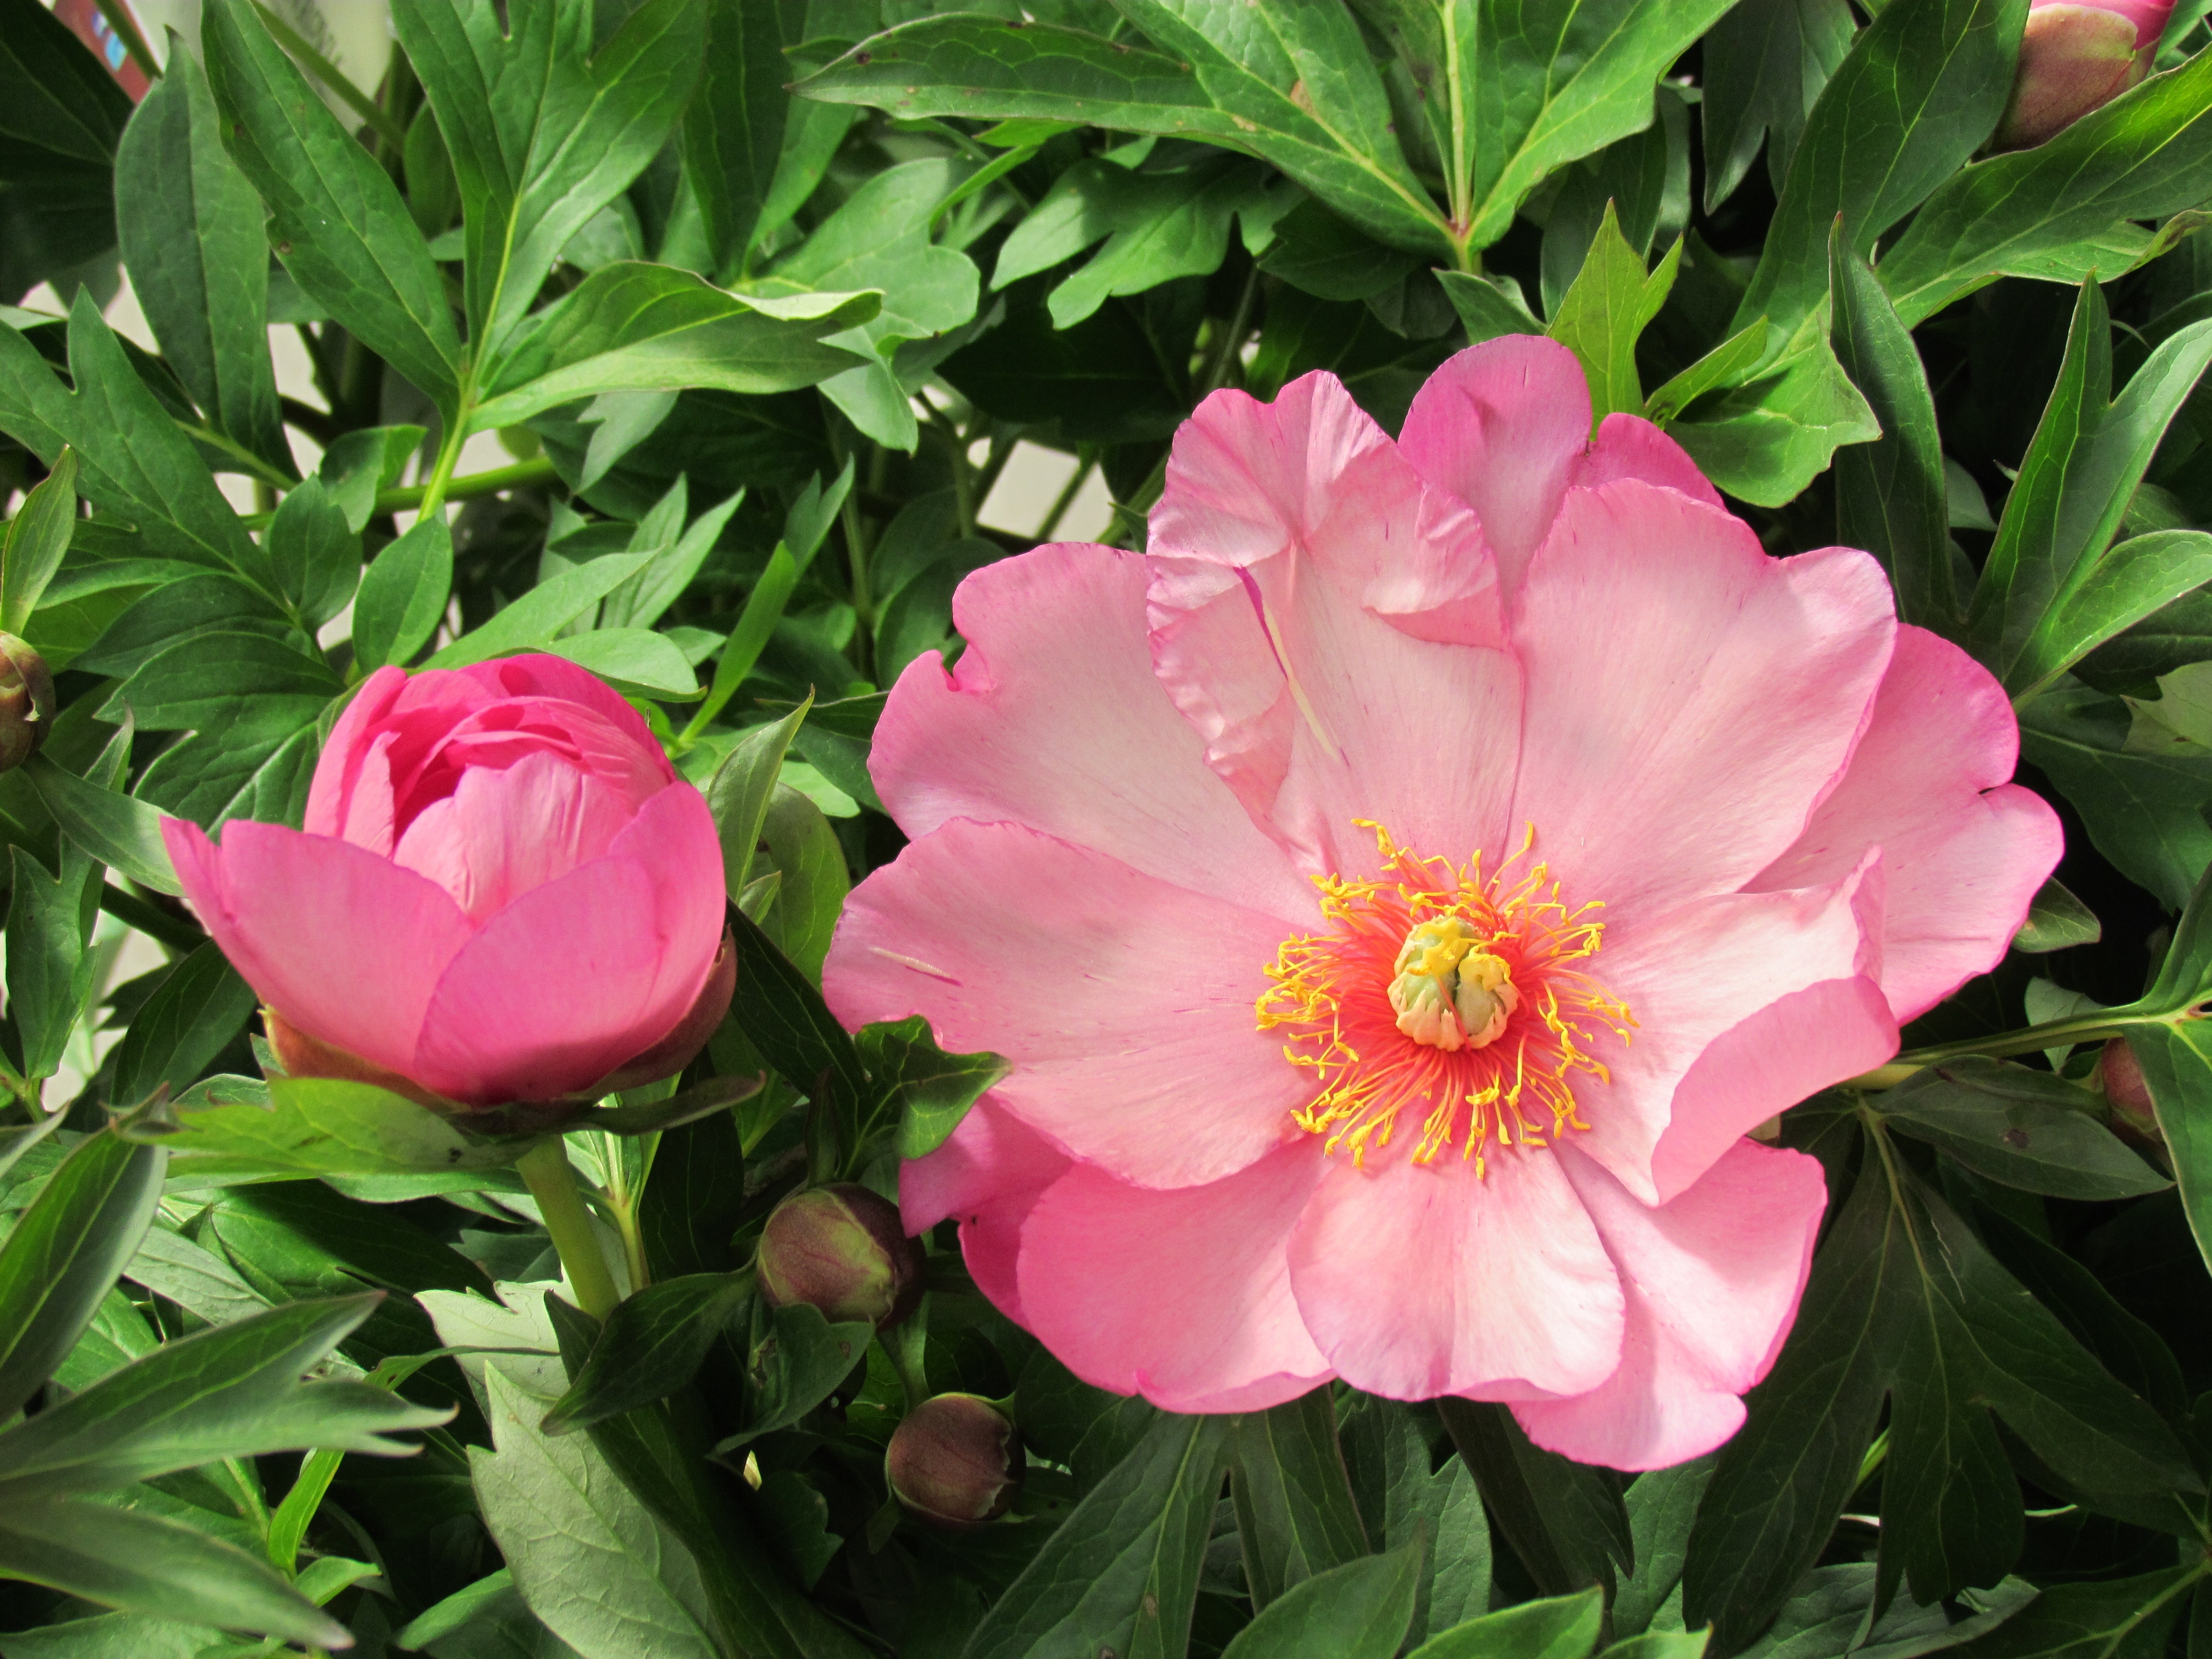
plant, flower, petal, botany, pink, flora, bud, peony, english garden, flowering plant, japanese peony, land plant